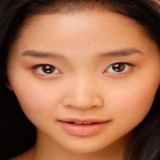
diễn viên Lana Condor